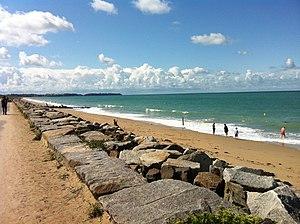
Au fond, le rocher de Granville
Coudeville-sur-Mer est une commune française, située dans le département de la Manche en région Normandie, peuplée de 856 habitants.